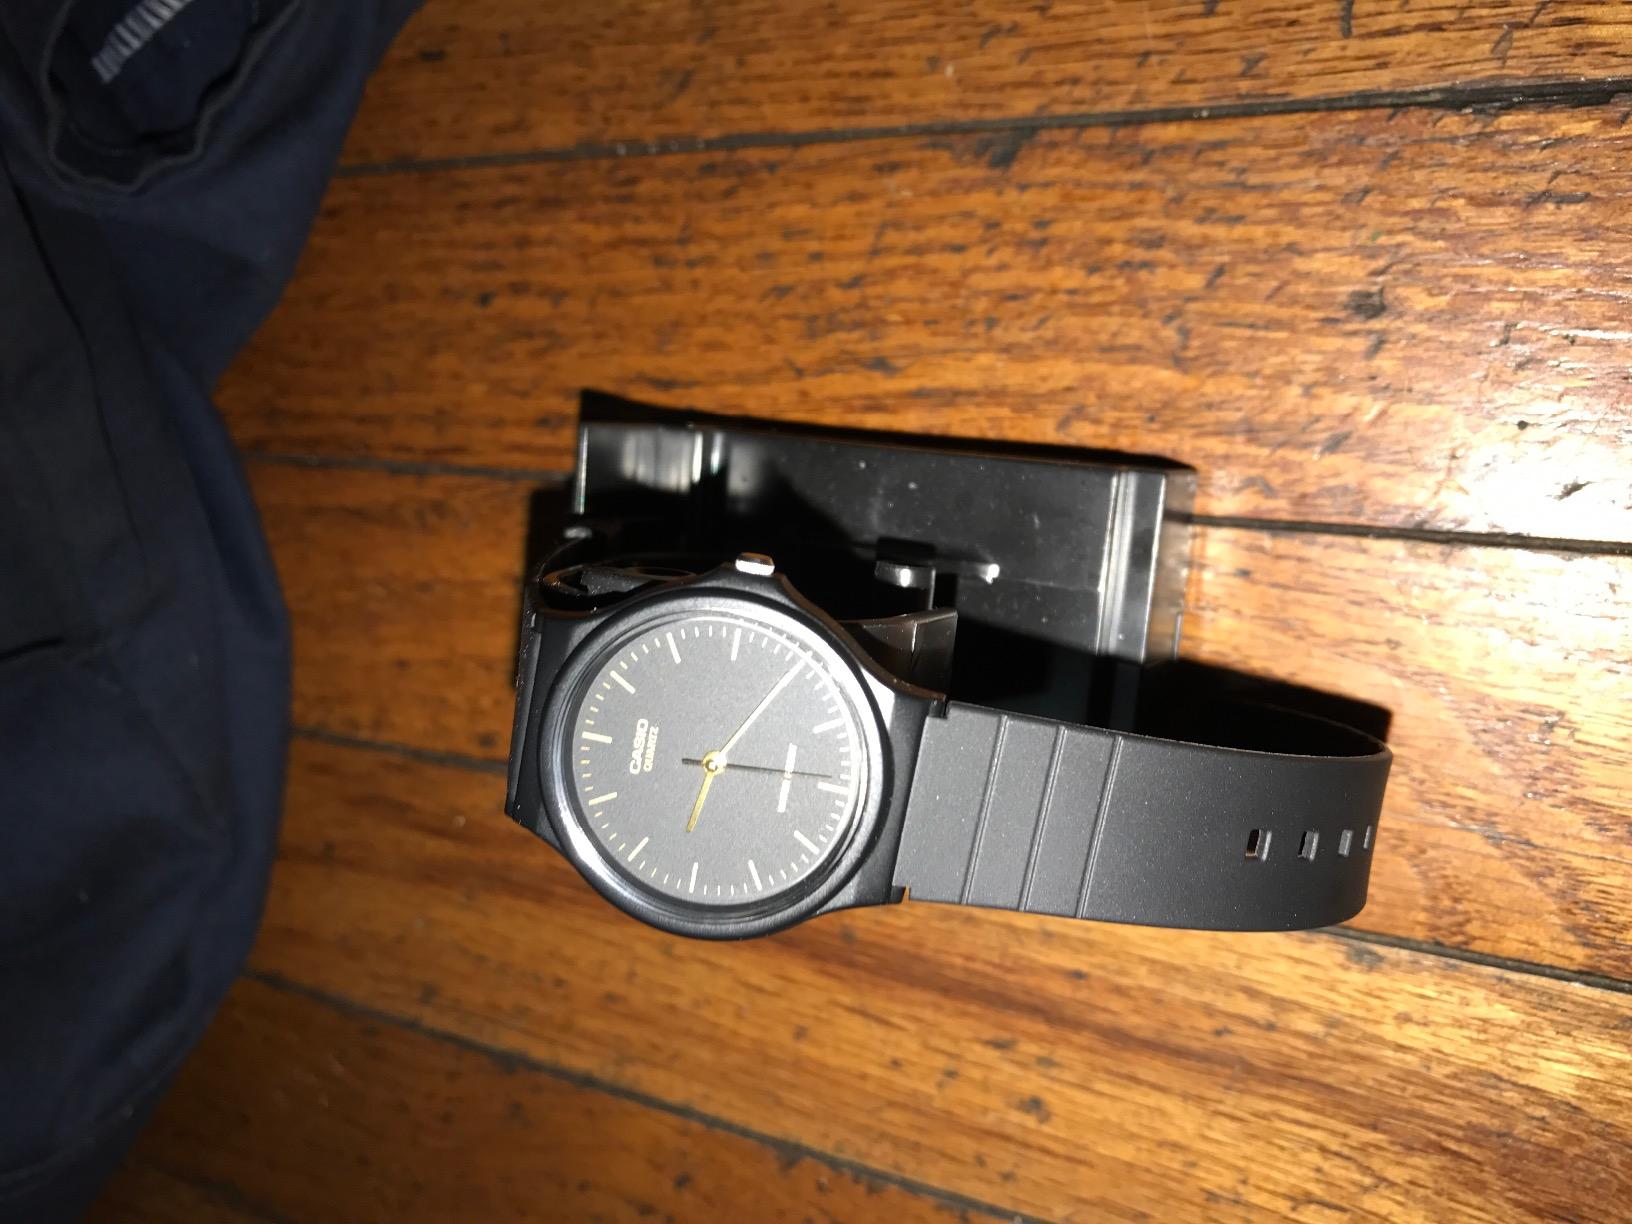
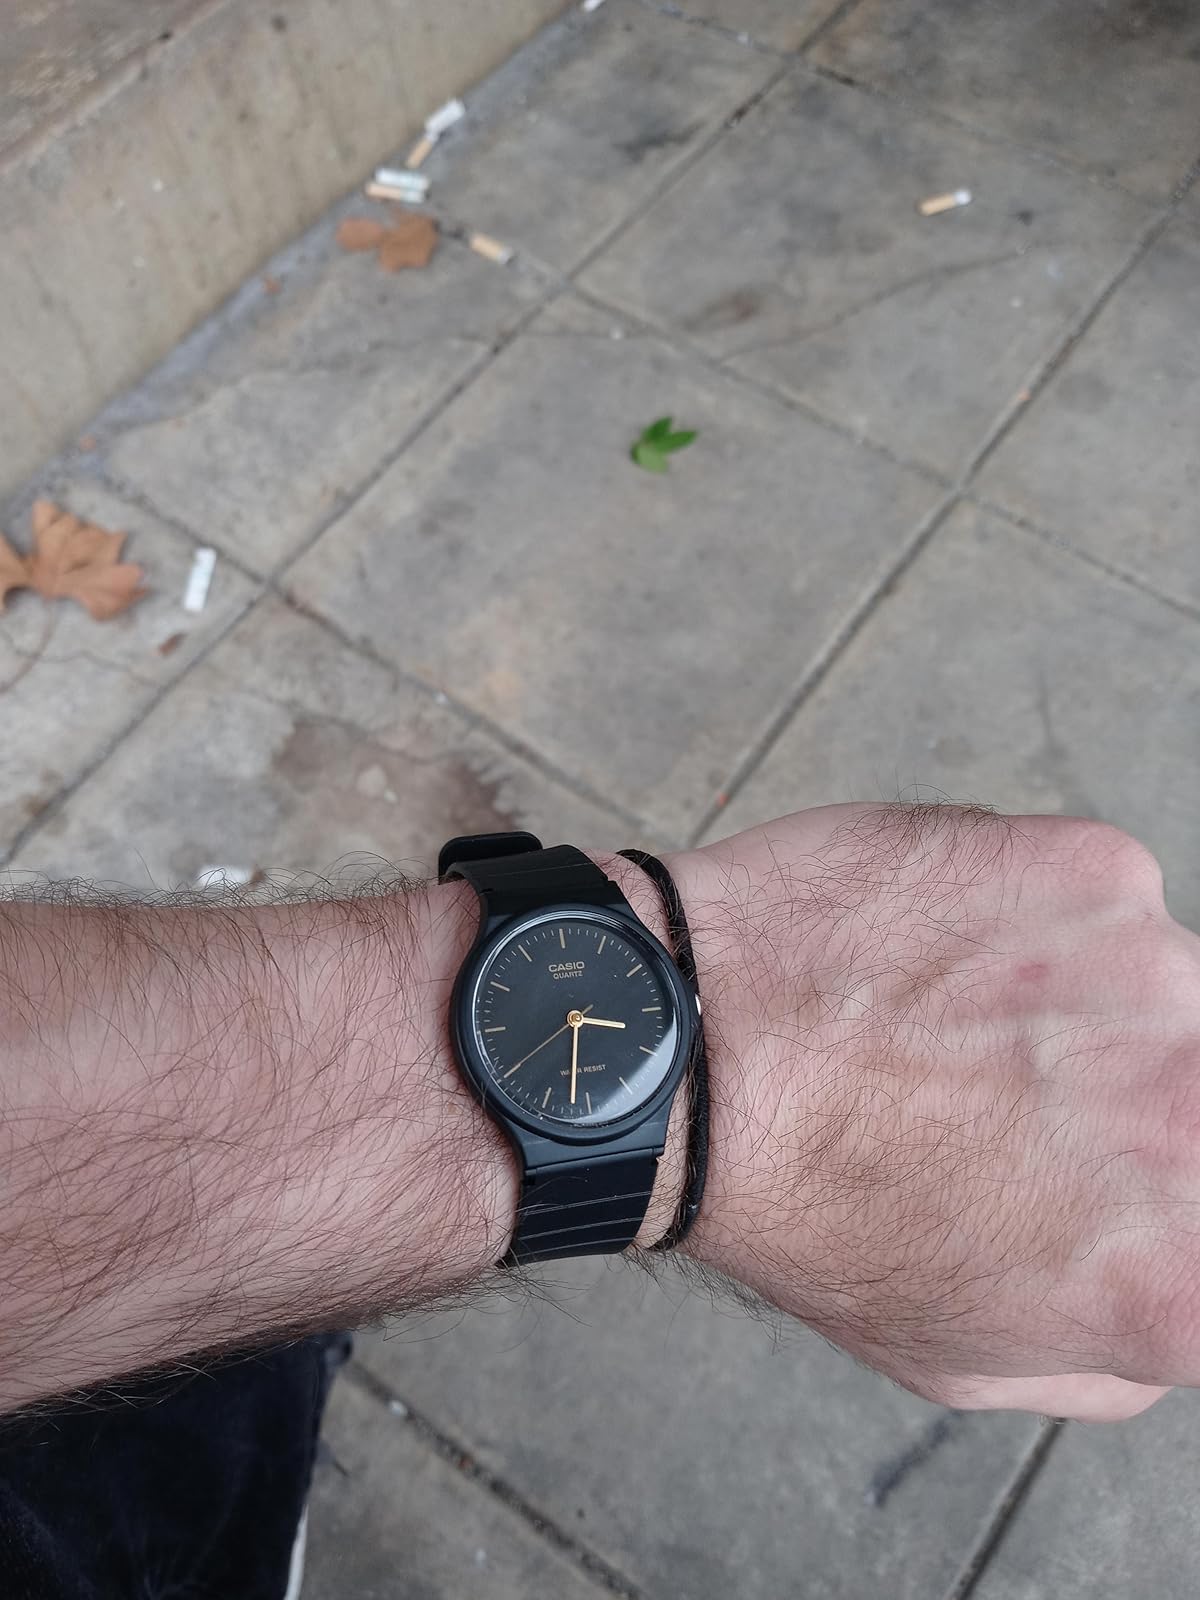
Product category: accessories_watch
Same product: yes